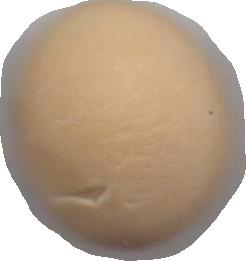
Variety: Grobogan